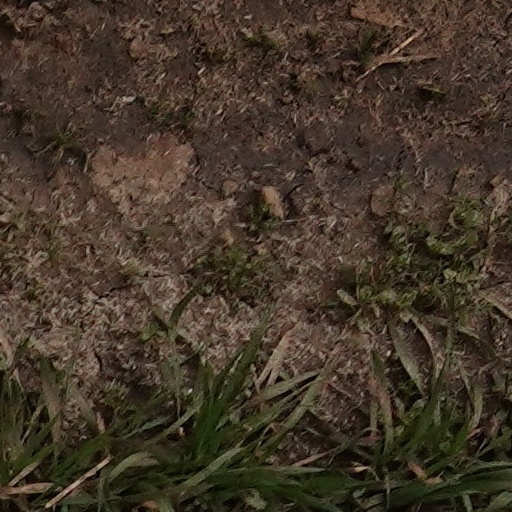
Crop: wheat